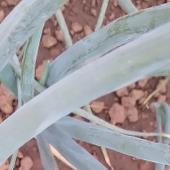
Crop: Onion
Condition: healthy-leaf